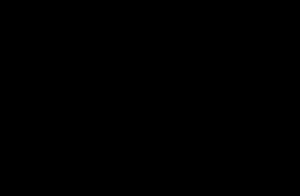
Kryds (musik)
Kryds og dobbeltkryds for to C-noder.
Tegnet ♯ bruges i musikalsk notation. Tegnet bruges til at angive, at en tone er hævet et halvt trin.